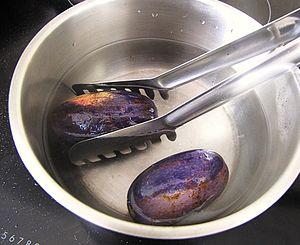
Le safou est le fruit du safoutier. C'est un fruit oléagineux, saisonnier, hautement périssable et originaire du bassin du Congo.